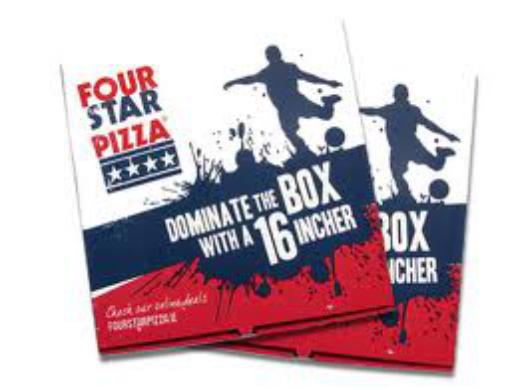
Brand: Four Star Pizza
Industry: Food